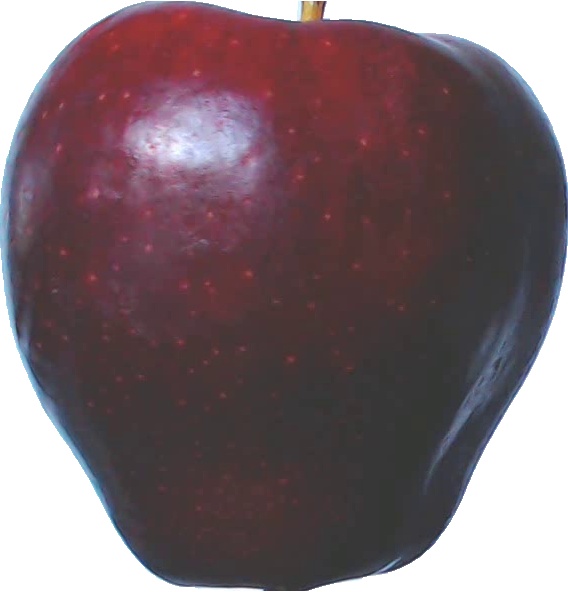
Label: apple_red_delicios_1